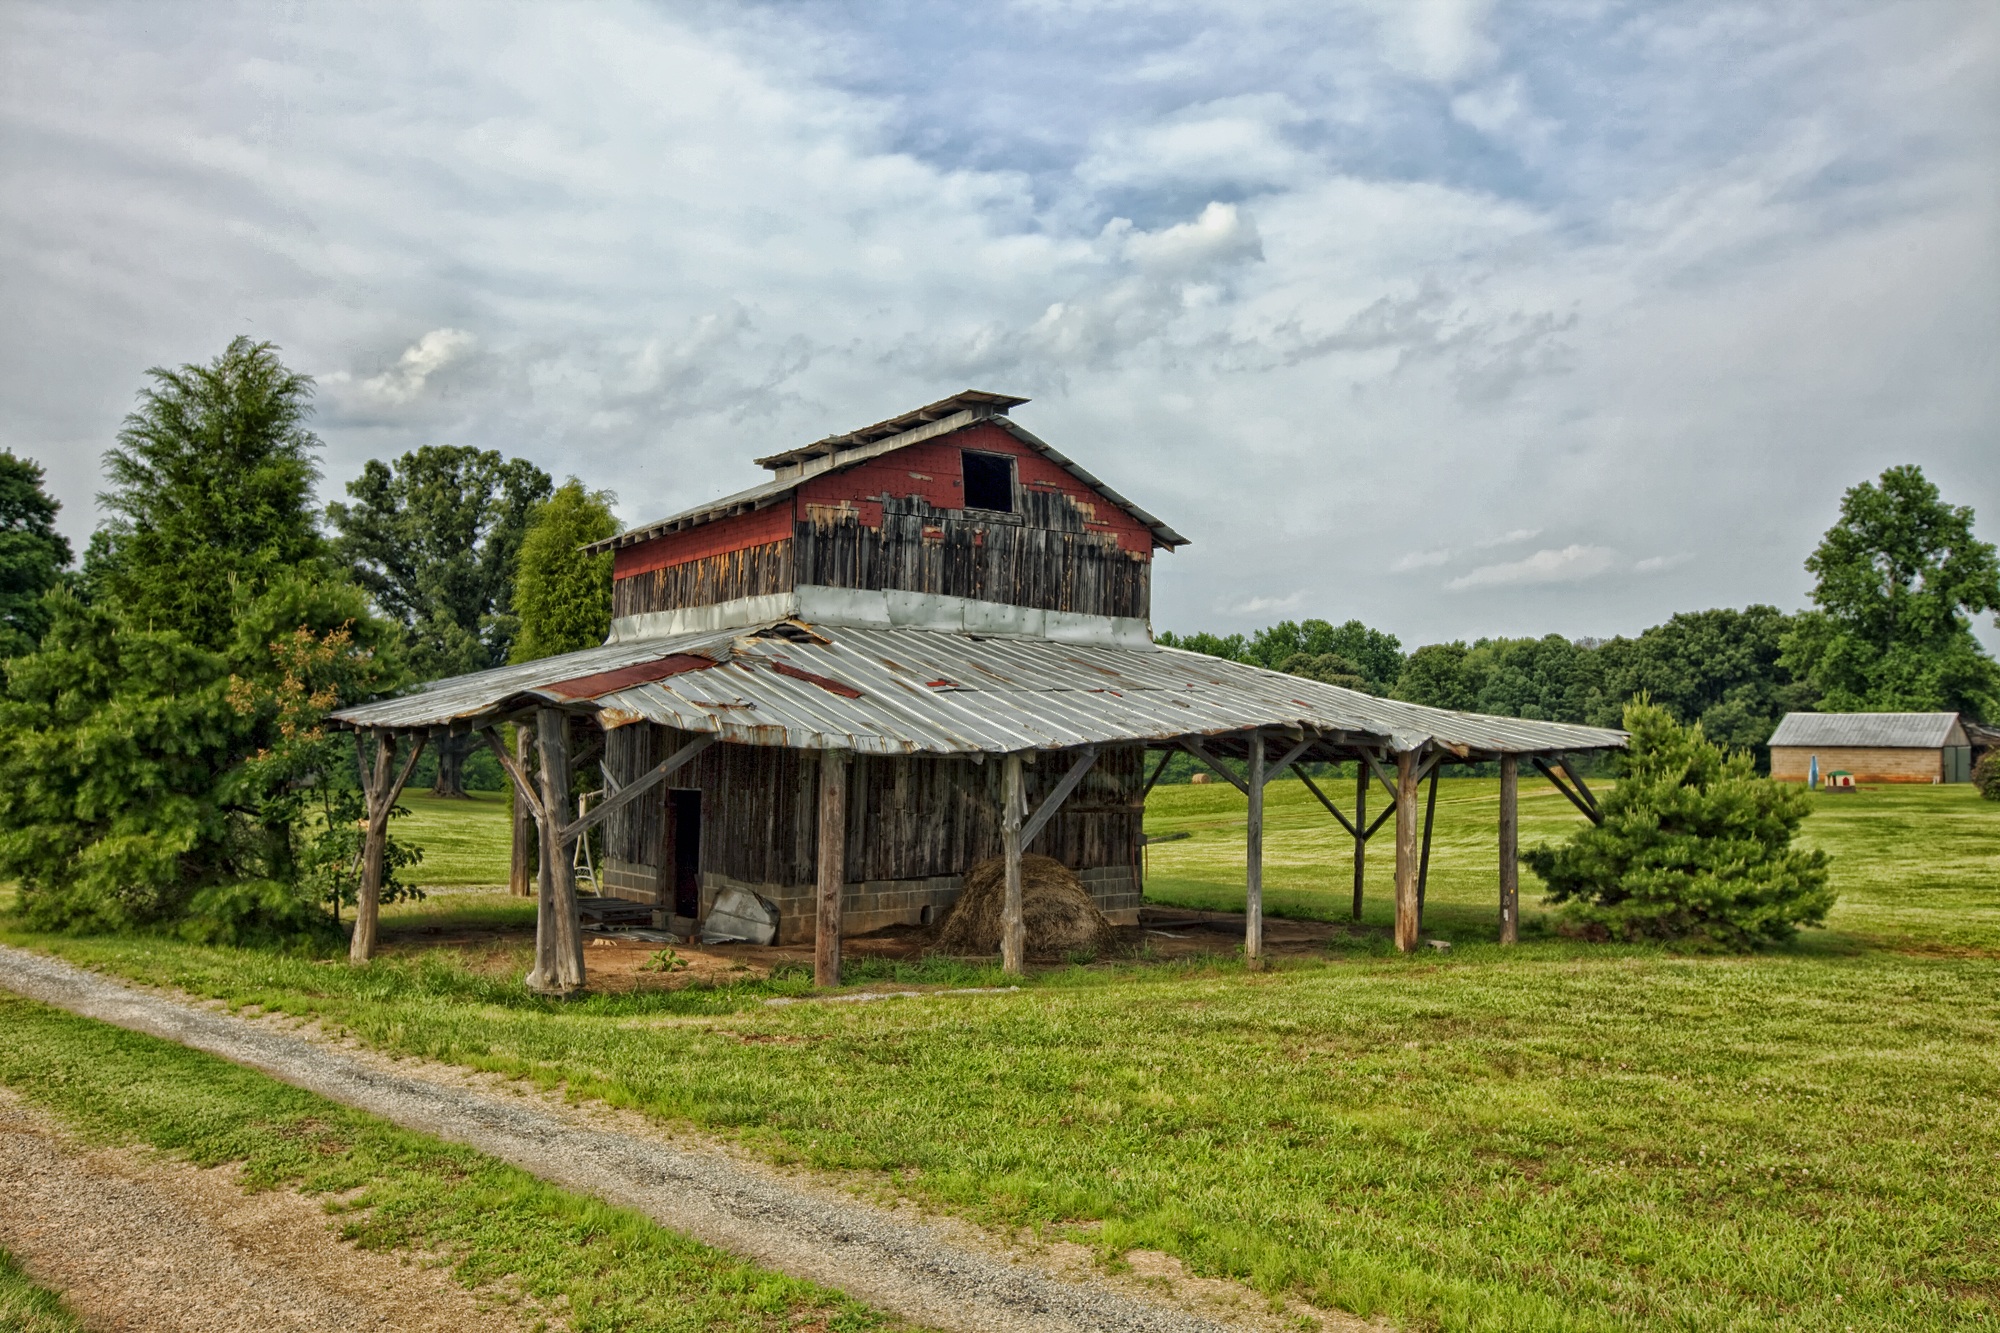
landscape, nature, sky, farm, countryside, barn, country, summer, hut, village, shack, rural, scenic, cottage, lane, trees, outside, hdr, clouds, estate, north carolina, rural area